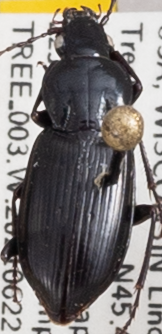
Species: Pterostichus mutus
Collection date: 2021-06-22
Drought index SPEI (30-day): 0.05
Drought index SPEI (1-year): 0.362
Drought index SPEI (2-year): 1.038